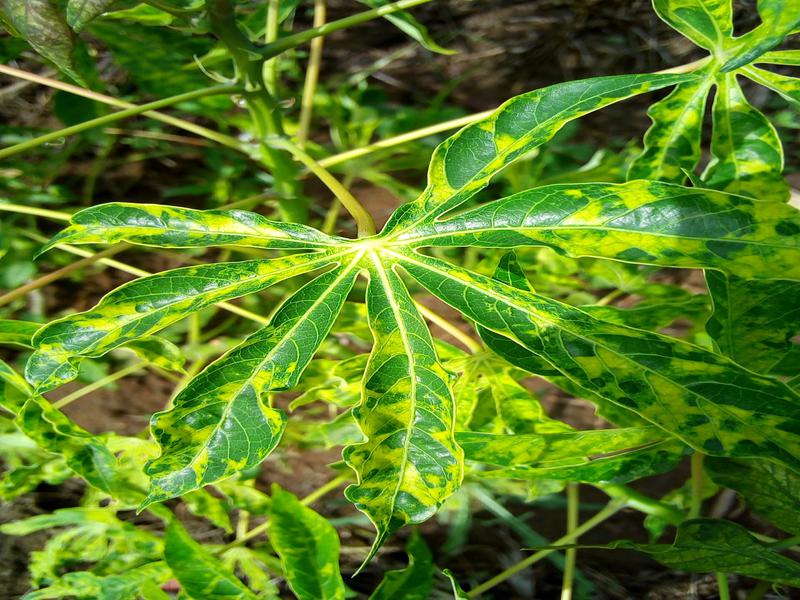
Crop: cassava
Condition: mosaic_disease